DWBM-FM

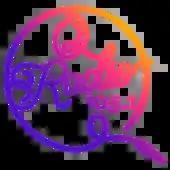
Q Radio 105.1 Manila (2020–2023)

On December 30, 2019, 105.1 FM silently dropped its Crossover brand and smooth jazz format and switched to a Top 40 format, as MBN opted to lease the station's airtime to Horizon of the Sun Communications (producer of Chinese Filipino oriented shows Chinatown TV and Chinese News TV). The station announced on the following day that the Crossover FM format has migrated online (via its live stream application). Its Baguio relay station have also adopted the new format. While other MBN regional stations still broadcasts under the Crossover brand and format, they would soon follow suit with the Manila station.